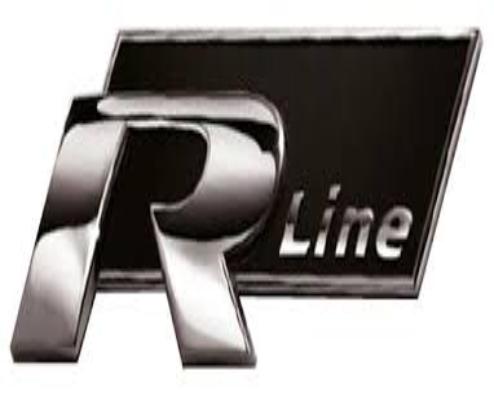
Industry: Transportation